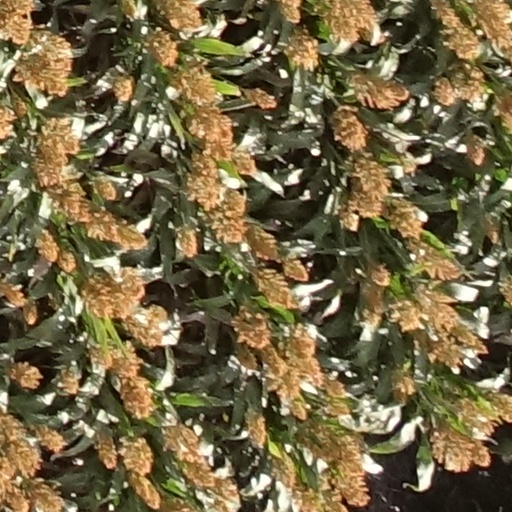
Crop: sorghum